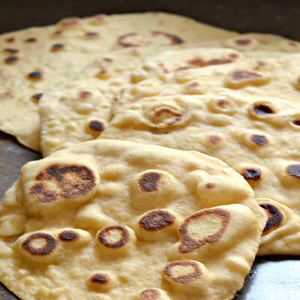
Dish: naan